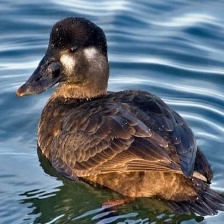
Species: SURF SCOTER
Scientific name: MELANITTA PERSPICILLATA
ImageNet parent category: drake